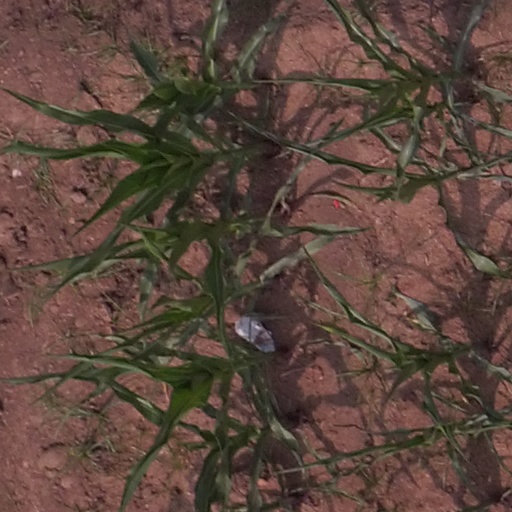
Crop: maize; corn